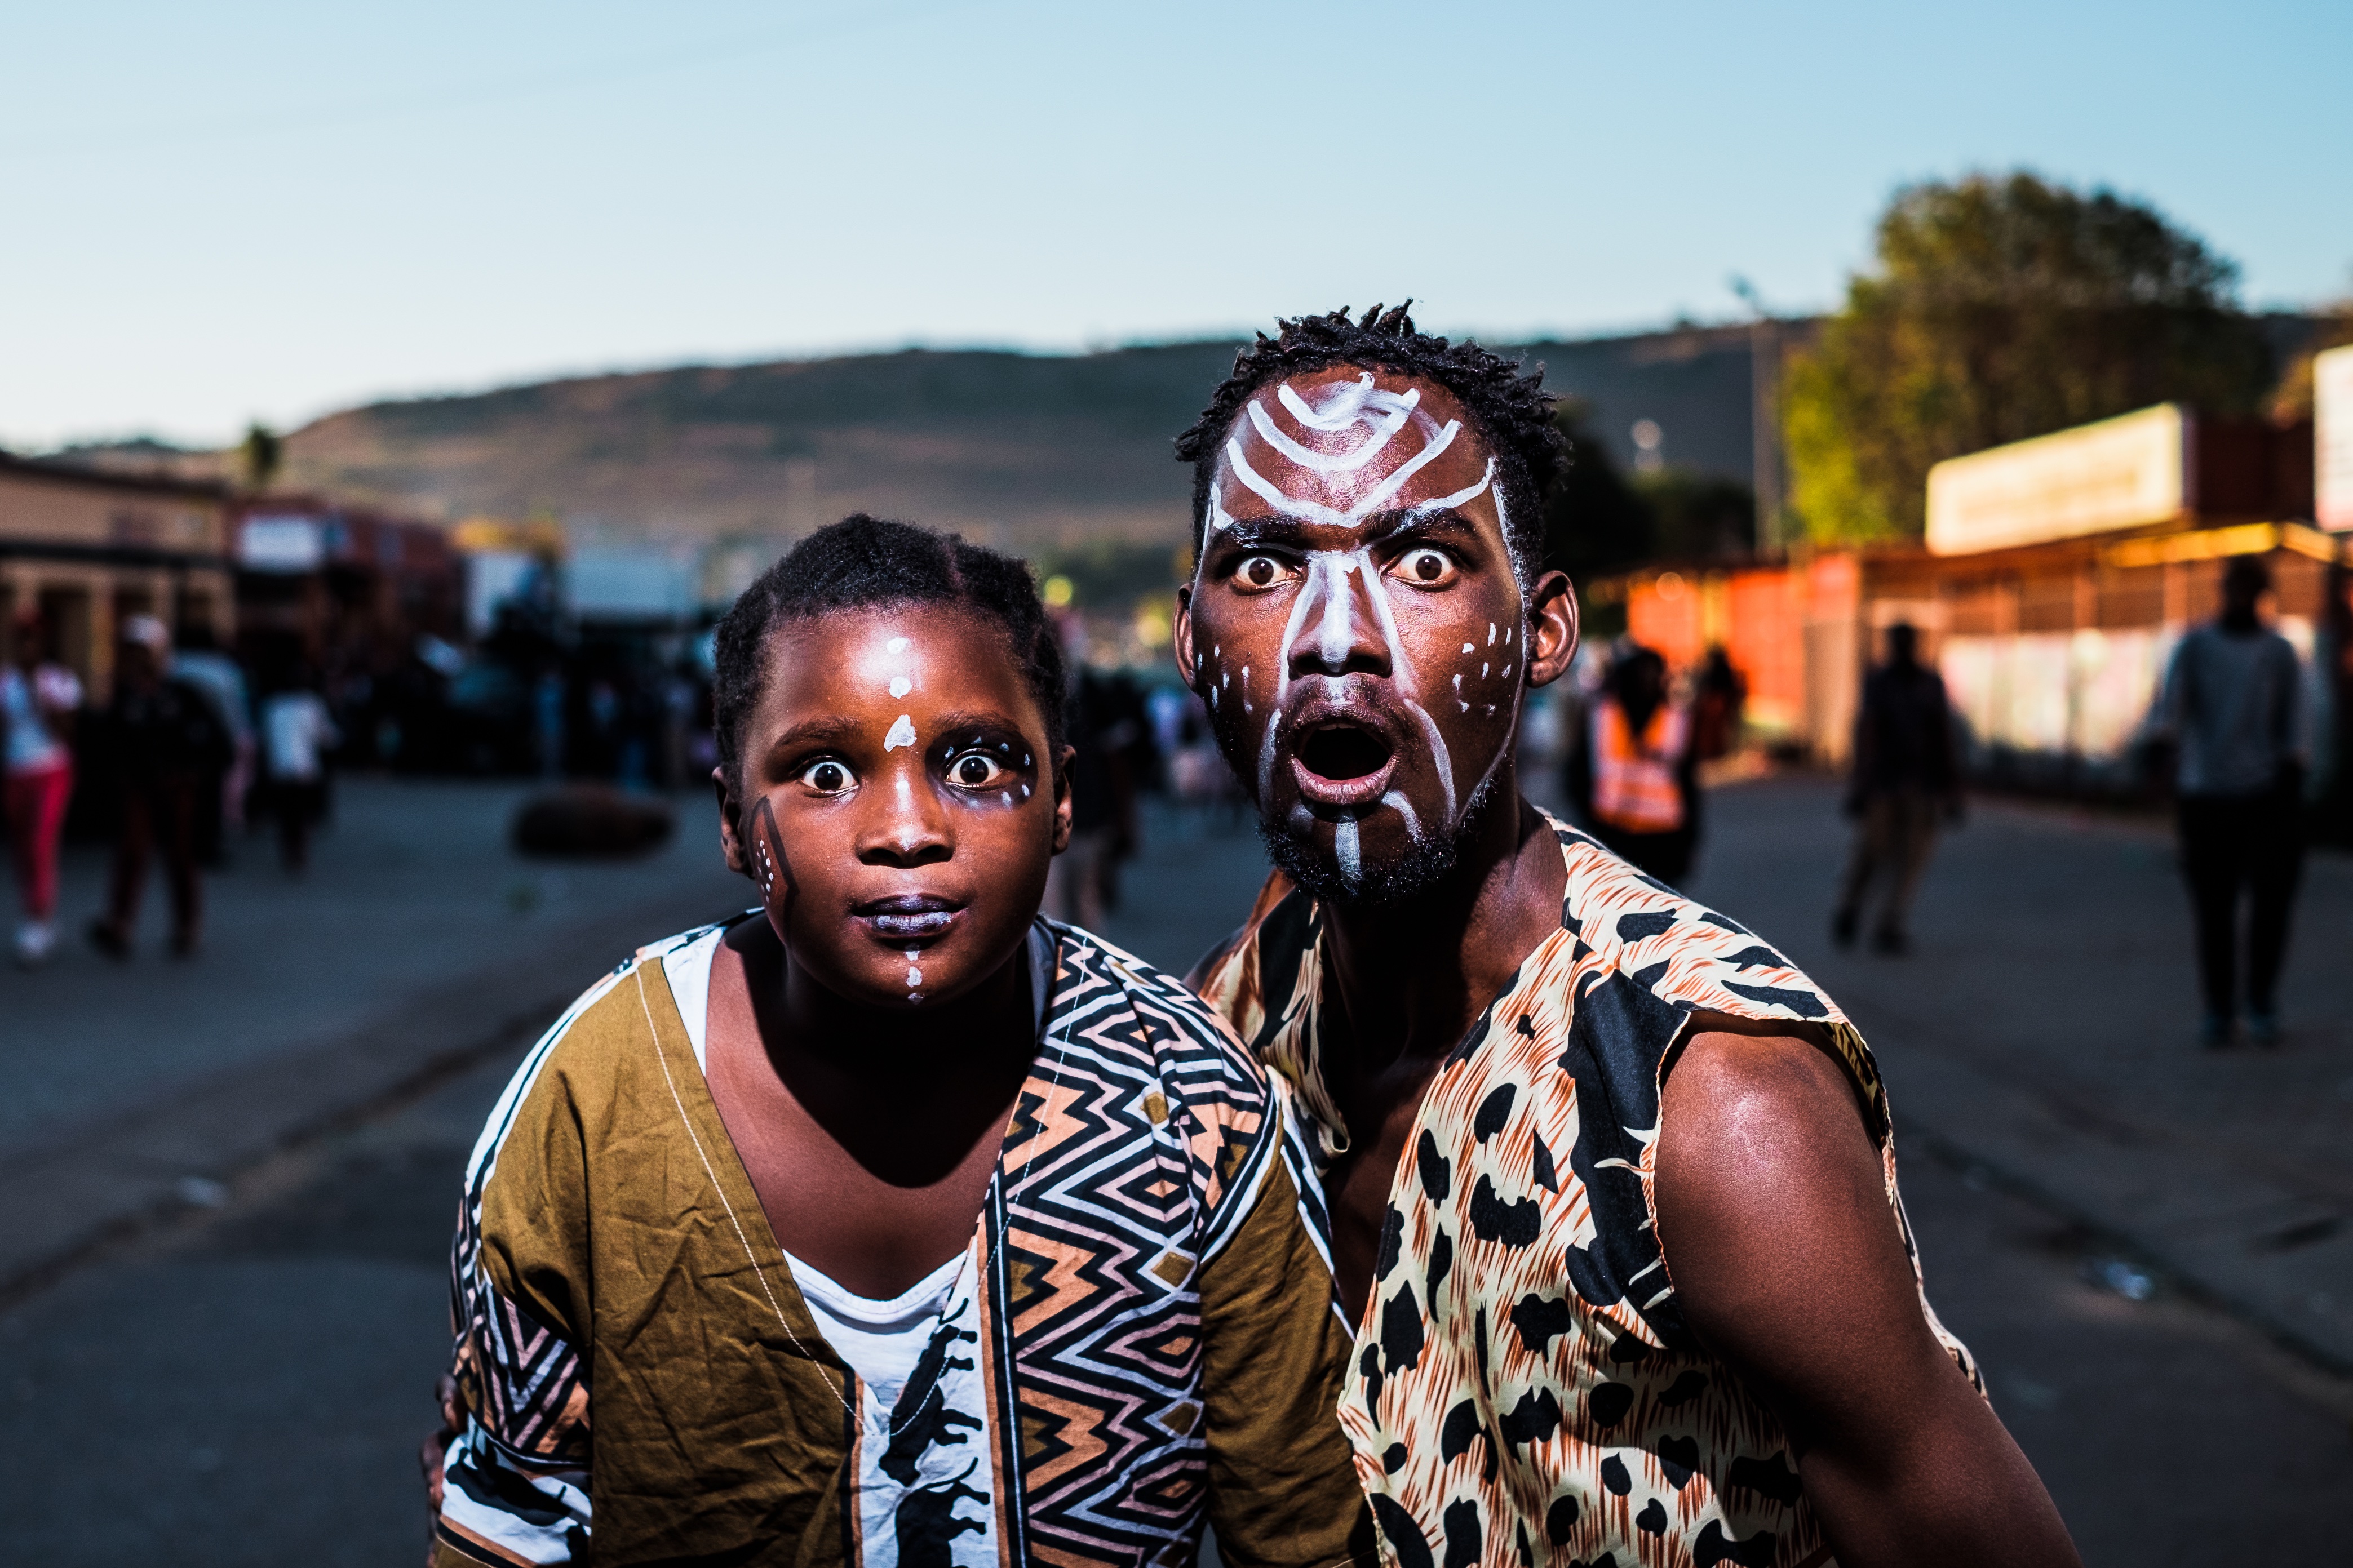
people, road, street, crowd, festival, photograph